Central Park Zoo

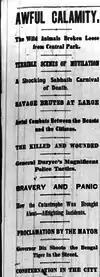
1874 Herald hoax headline

The administration of mayor Ed Koch and the New York Zoological Society (renamed the Wildlife Conservation Society, or WCS, in 1993) signed a fifty-year agreement in April 1980, wherein the Central Park, Prospect Park, and Queens Zoos would be administered by the Society. They proposed renovation plans for all three zoos in 1981. The Central Park Zoo's renovation plan called for the demolition of five of the six structures around the sea lion pool (except for the Arsenal), as well as new classrooms and auditoriums for students, and a snack bar to replace the zoo's concessions. "The New York Times" reported that "the caging of these animals in inadequate spaces has long enraged animal lovers." Starting in November 1982, the Central Park Zoo's animals were temporarily moved to other zoos while construction was ongoing. Most of the large animals were permanently rehoused in larger, more natural spaces at the Bronx Zoo. The zoo had three "problem animals" that few other zoos wanted to take, but even they found homes.